Order of the Golden Kite

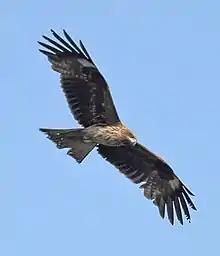
Golden kite ("Milvus migrans")

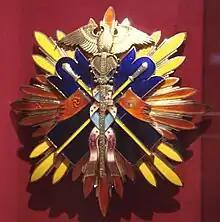
Order of the Golden Kite, 1st and 2nd class plaque

The badge depicts a golden kite, a messenger of the "kami" as described in the ancient Japanese chronicle "Nihon Shoki", which helped Emperor Jimmu defeat his enemies in battle. The golden kite stands on an eight-pointed star with 32 rays enameled in red. Below the kite are two crossed ancient shields, enameled blue, with two crossed spears with silver heads enameled yellow with red banners each bearing a mitsudomoe. On one side is a chokutō (enameled green with white trappings). The reverse side is plain.